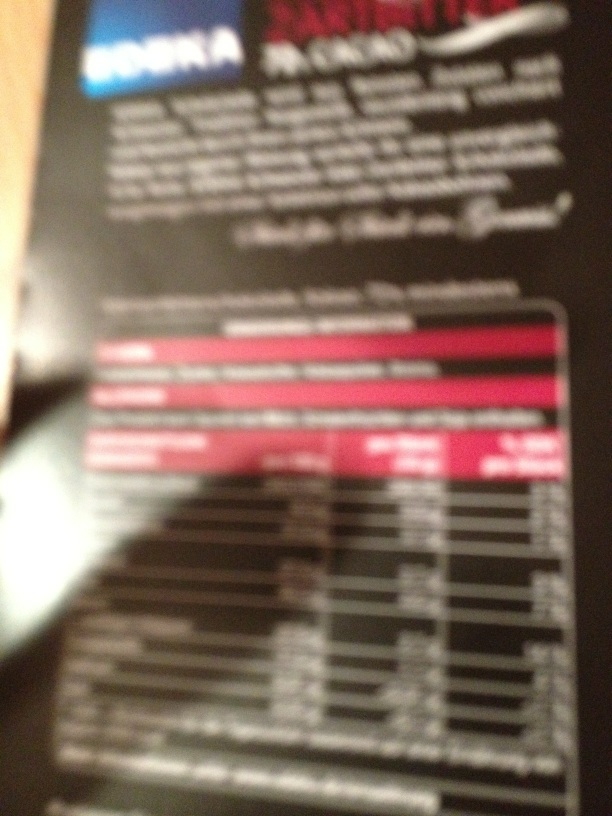Question: Please tell me the sodium level.
Answer: unanswerable